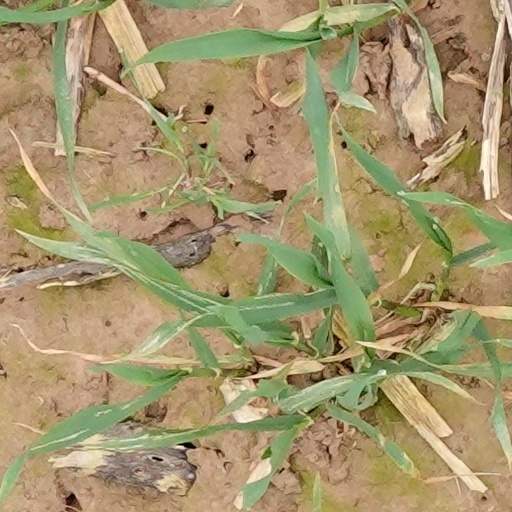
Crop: wheat